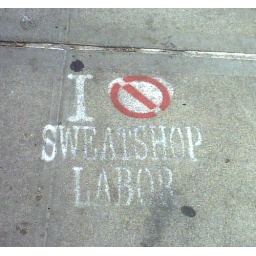
&amp;quot;I heart sweatshop labor&amp;quot; It's a tee shirt company. Someone stencilled the international &amp;quot;no&amp;quot; sign over it.